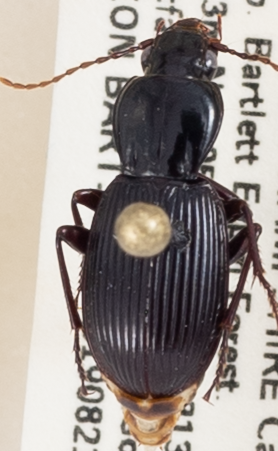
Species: Pterostichus tristis
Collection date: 2019-08-21
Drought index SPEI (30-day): -0.554
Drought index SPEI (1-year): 0.9
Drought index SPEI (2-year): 0.71